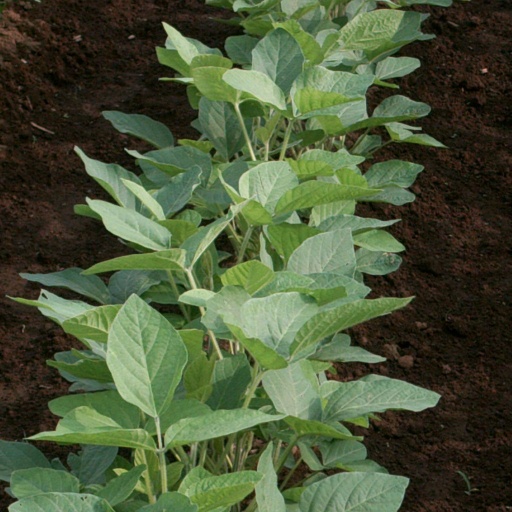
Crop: soybean